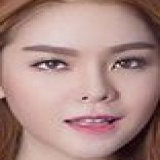
ca sĩ Saka Trương Tuyền